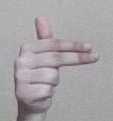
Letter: ghain